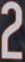
Number: 2